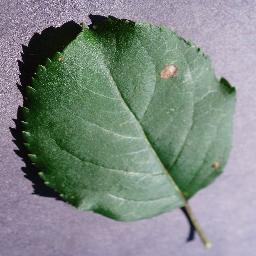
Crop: apple
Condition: black_rot